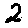
Label: 2